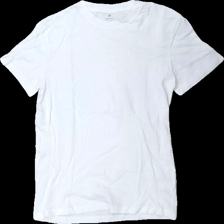
View: front
Type: T-shirt
Category: Ladies
Brand: H&M
Colors: White
Material: 100% cotton
Cut: Regular
Size: XS
Season: All
Damage location: middle center
Price range: <50
Recommended usage: Export
Description: vit t-shirt, sned i söm
Comment: sned söm